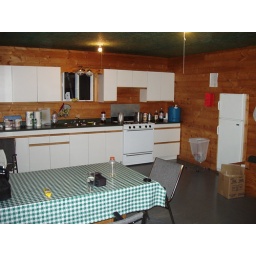
Nice roomy area in the Tommyhow Lake Outpost Cabin's kitchen for frying fish, for baking fish, and for storing fish in the fridge for breakfast!